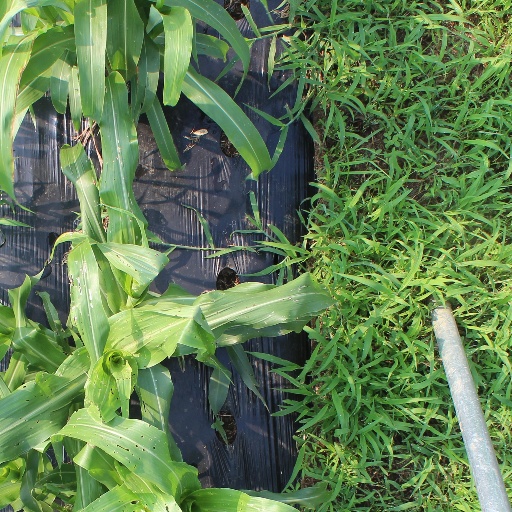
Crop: sorghum